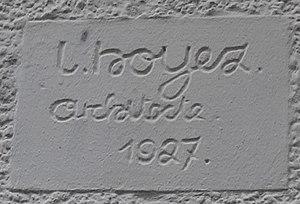
Le Touquet-Paris-Plage - Plaque d'architecte Léon Hoyez située sur la villa Panjo, anciennement villa Le Belvédère ou chalet Sanguet.
Cet article liste les principaux architectes du Touquet-Paris-Plage appelés pour dessiner les plans des constructions réalisées lors des premiers lotissements de Paris-Plage puis du Touquet-Paris-Plage, commune française située dans le département du Pas-de-Calais en région Hauts-de-France.
Léon Hoyez, né le 13 juin 1886 à Arras et mort le 19 juin 1963 à Nice, est un architecte français d’Arras.